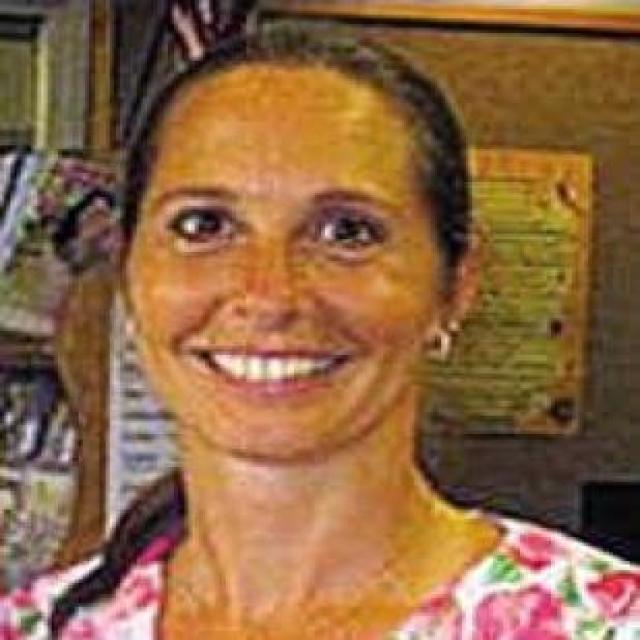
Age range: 21-44